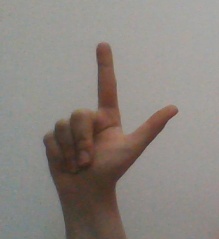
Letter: laam